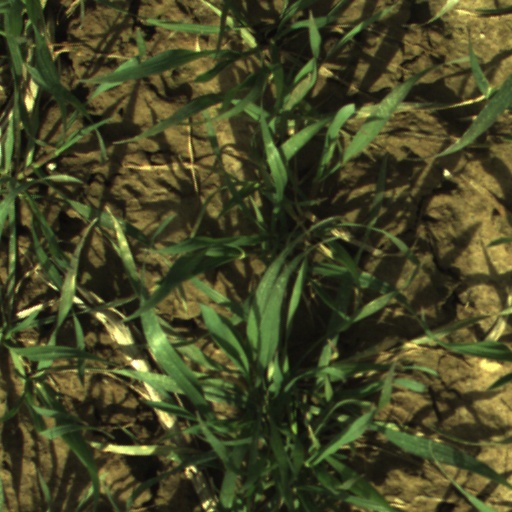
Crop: wheat